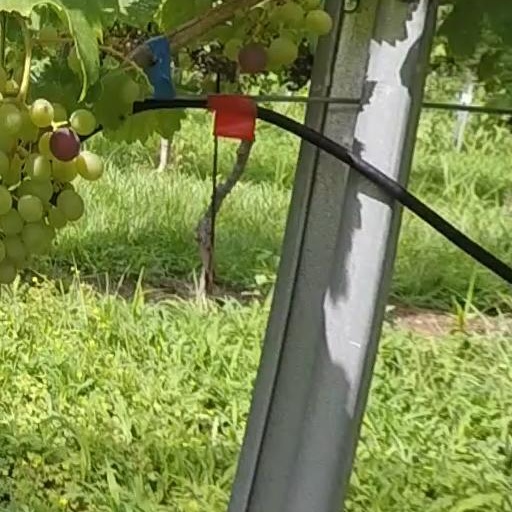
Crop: grape